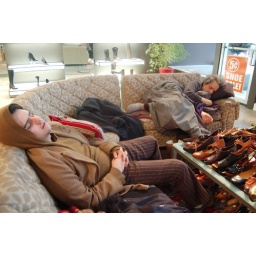
20. boys in a shoe store